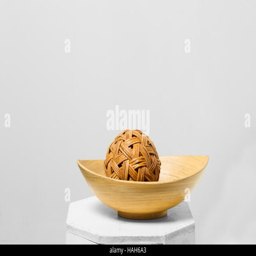
these takraw ball on bowl